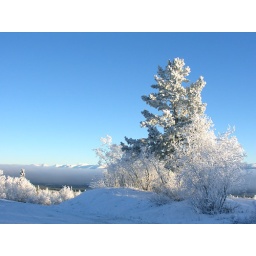
A pine tree and willows covered in hoar frost with the sun just breaking through to light things up.